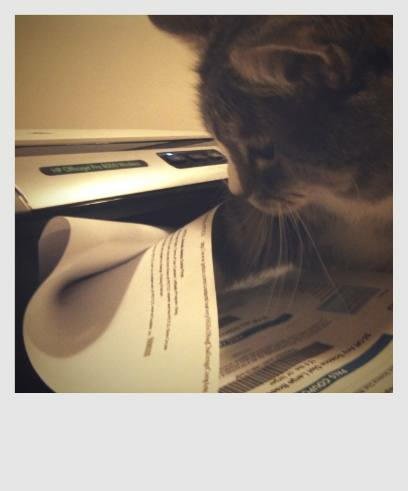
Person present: No